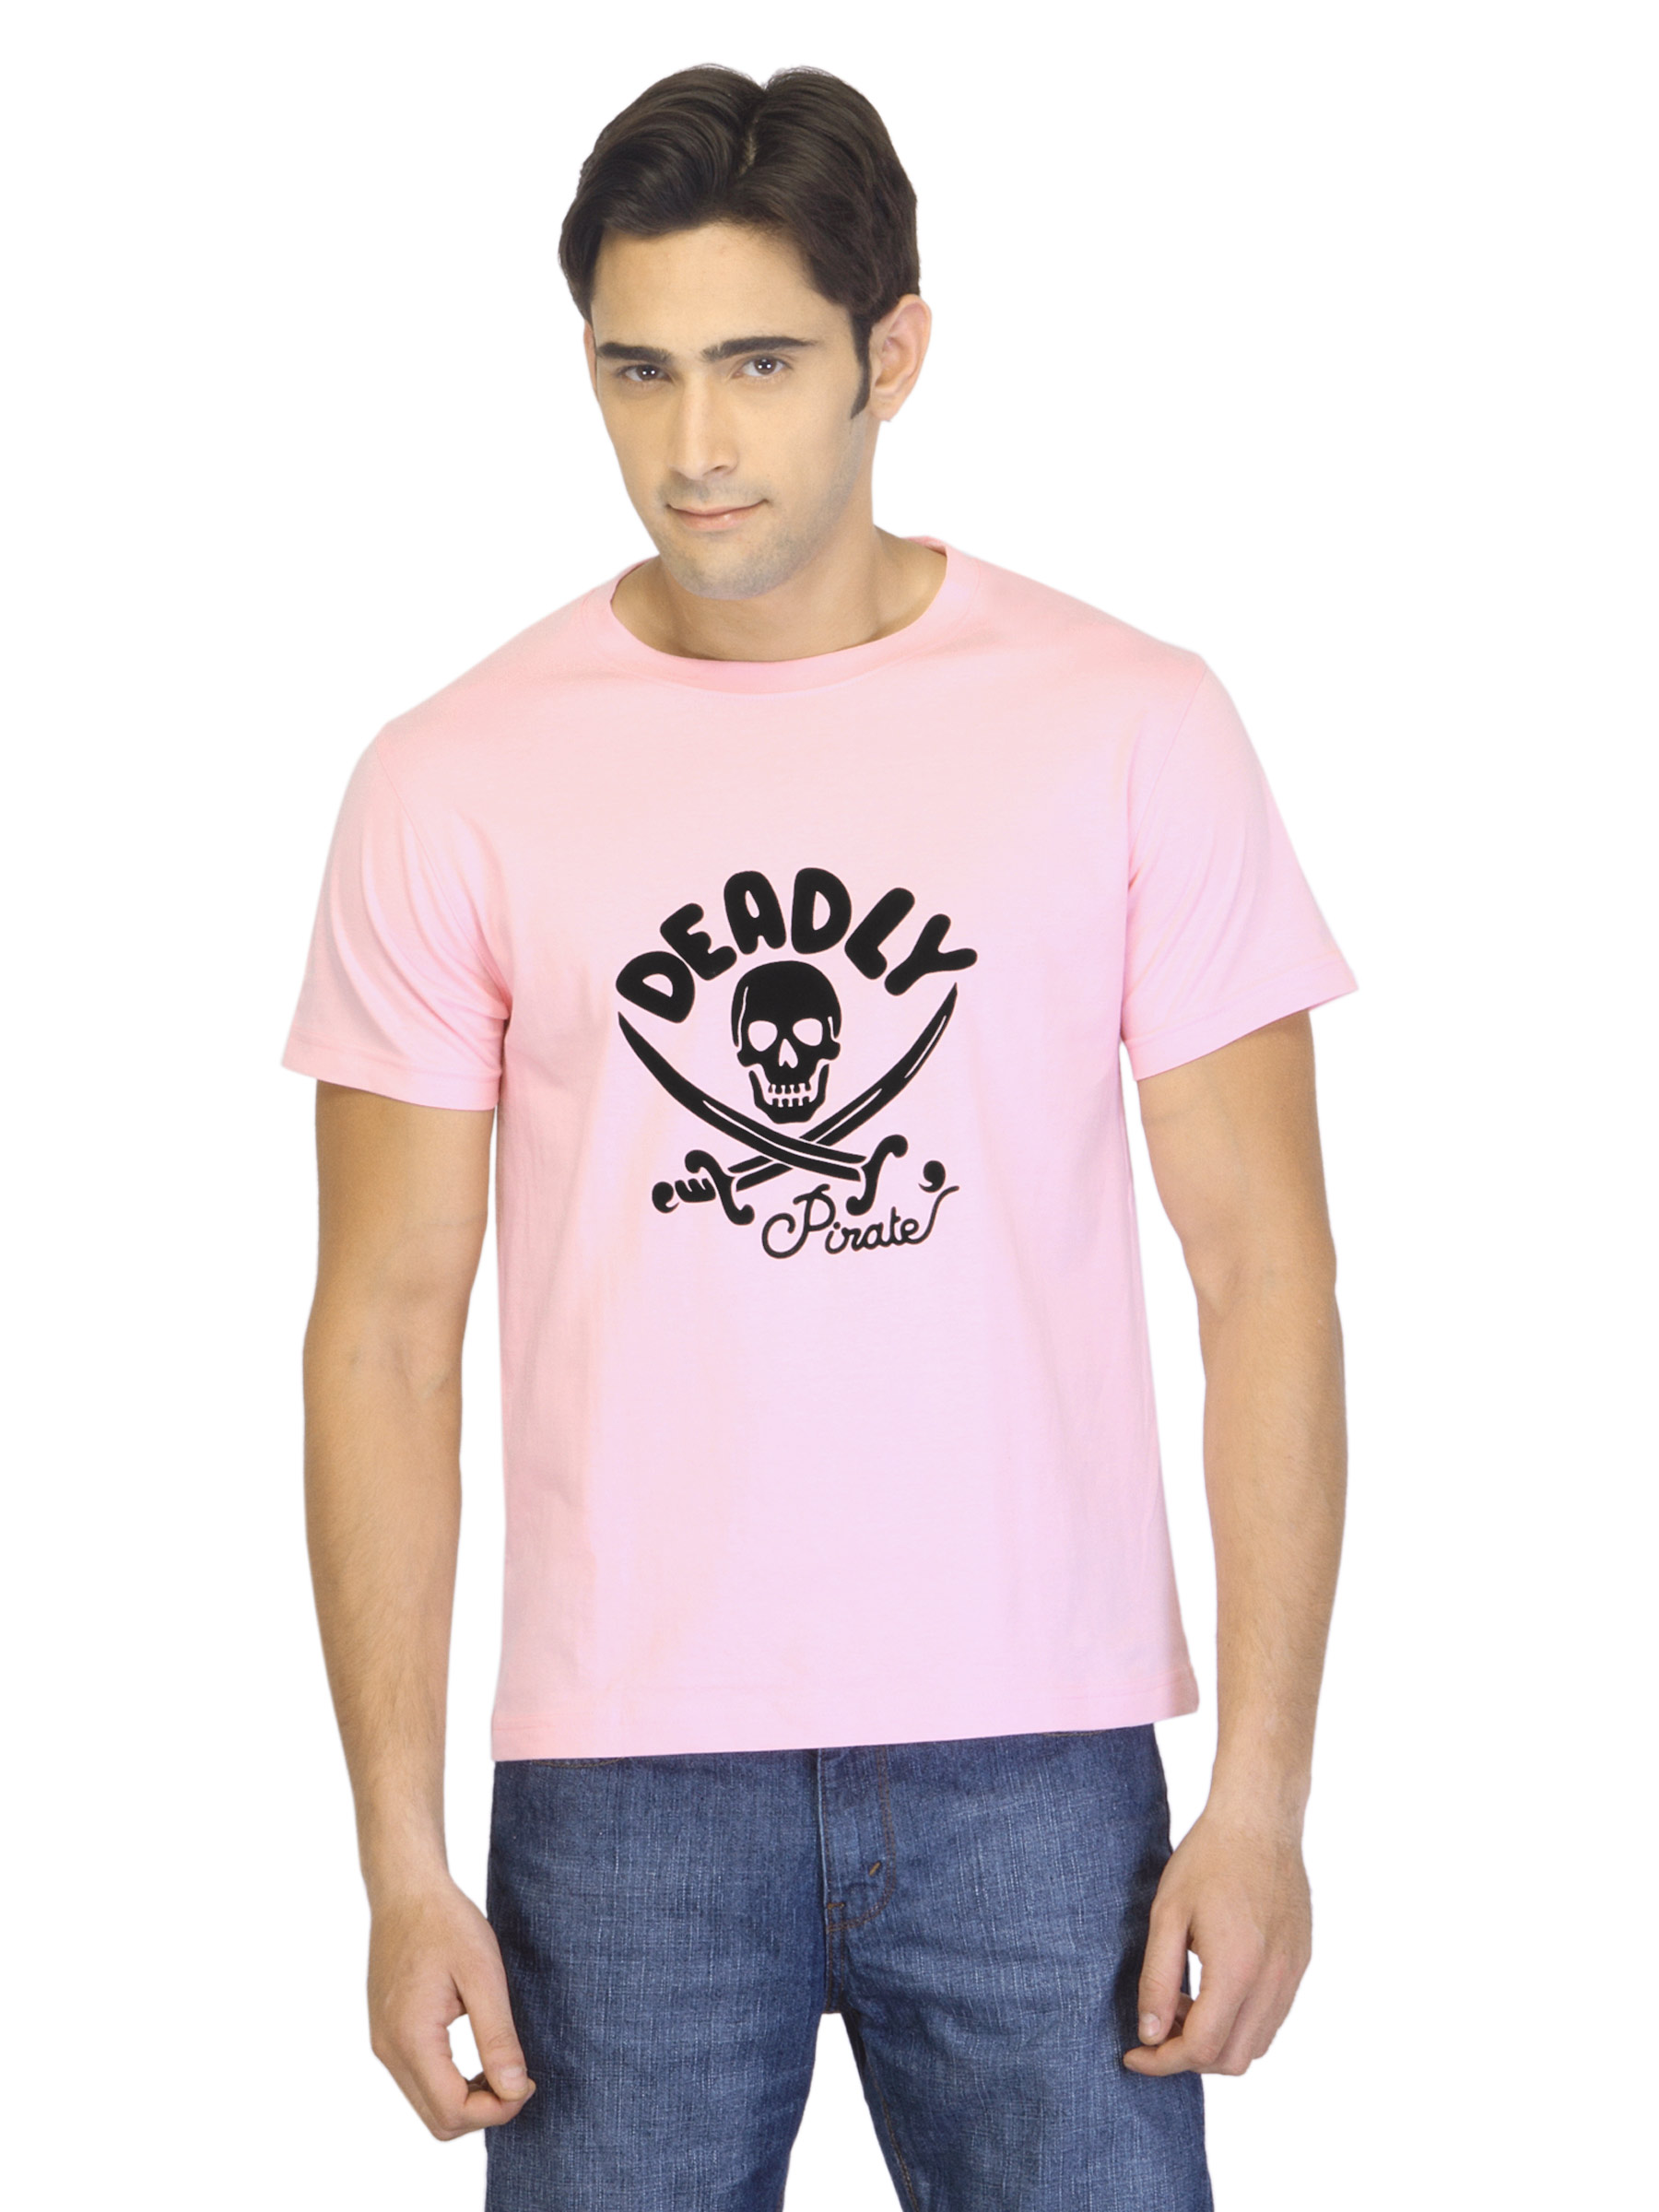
Myntra Men Deadly Pirate Pink T-shirt
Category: Apparel / Topwear / Tshirts
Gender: Men
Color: Pink
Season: Summer 2012
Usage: Casual